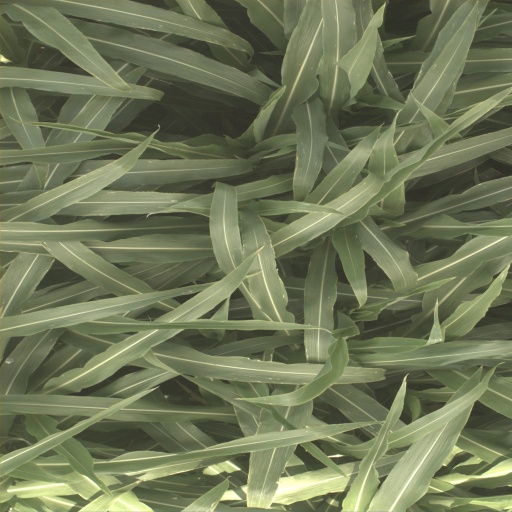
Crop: sorghum